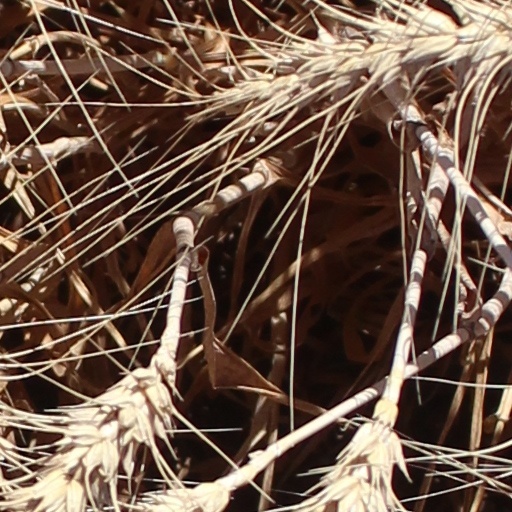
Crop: wheat